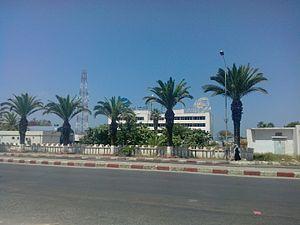
Façade arrière de la Direction générale d'Algérie Télécom, située à Mohammedia (Localisation exacte dans Google Maps). Cette photo a été prise depuis la RN5.
Algérie Télécom, est une entreprise publique algérienne de télécommunications créée le 1ᵉʳ janvier 2003.